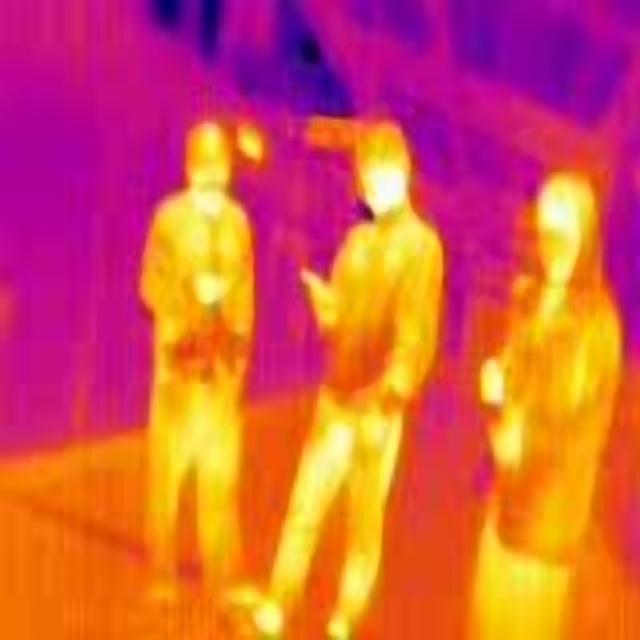
Detected objects:
label: person
label: person
label: person